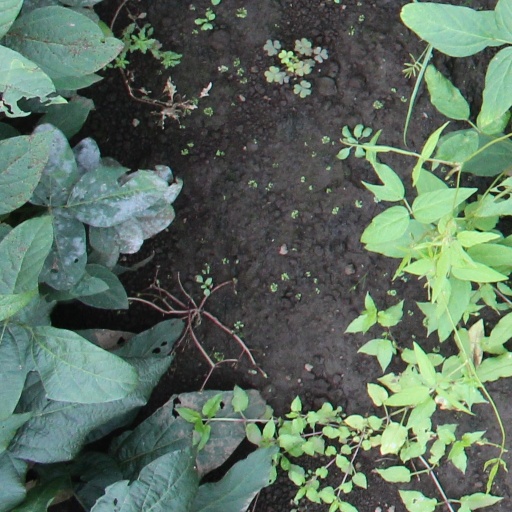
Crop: soybean